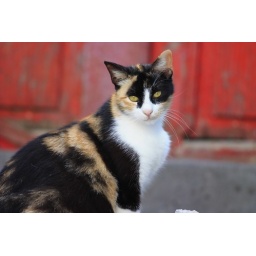
Cat standing in front of house with red wooden door. Koskinou, Rhodes island, Dodecanese, Greece